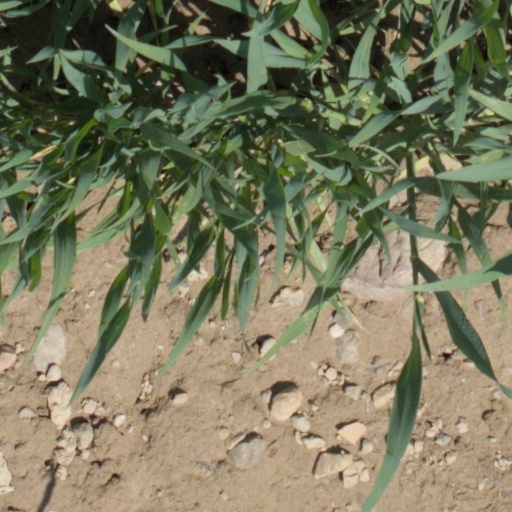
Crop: wheat